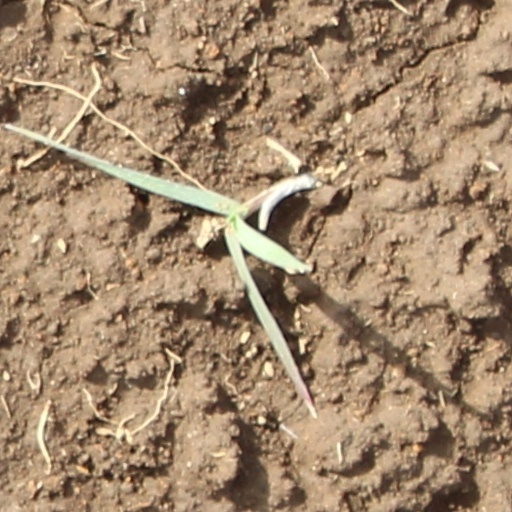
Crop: wheat